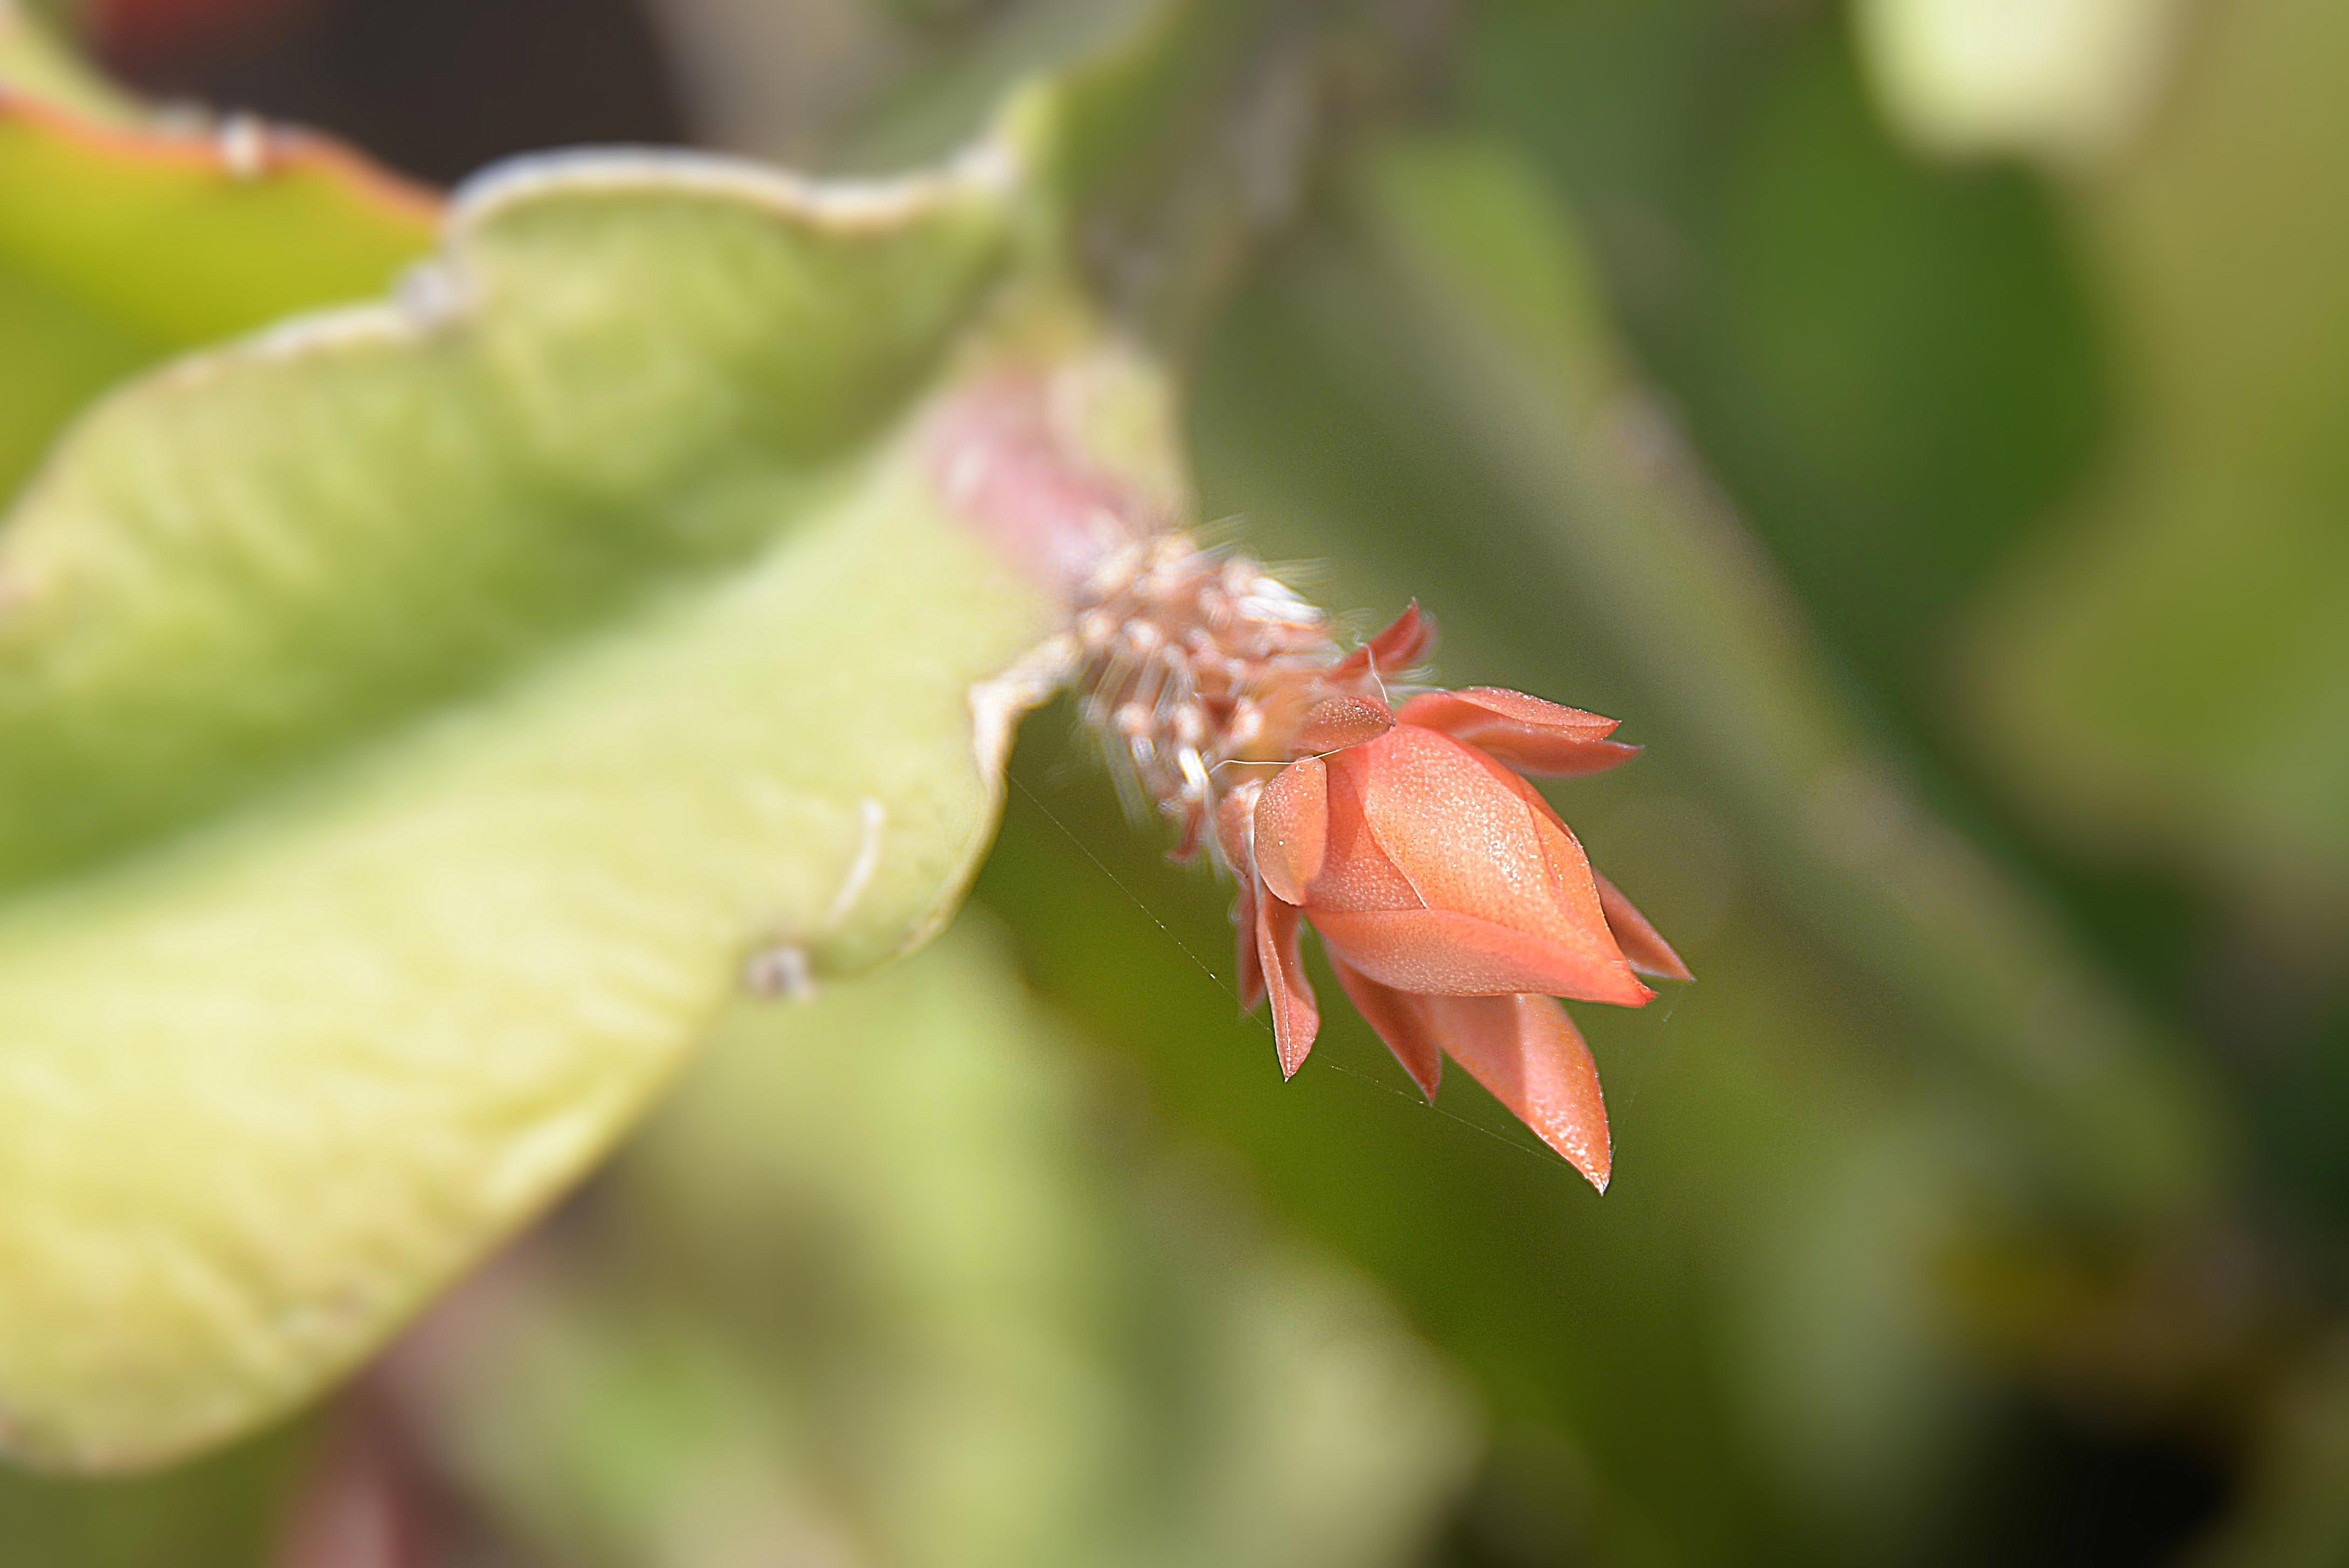
tree, nature, blossom, cactus, plant, photography, fruit, leaf, flower, petal, food, green, produce, autumn, botany, pink, close, flora, wildflower, close up, shrub, bud, macro photography, flowering plant, cactus blossom, plant stem, land plant